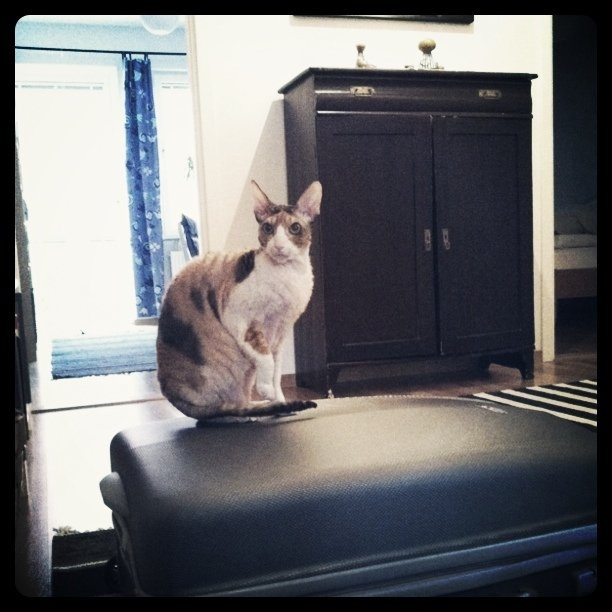
A brown, white and black cat sitting on top of a black suitcase.
A cat sitting on top of a piece of luggage.
Brown and white cat standing on top of a suitcase.
a black and brown cat sitting on the edge of a black suitcase
a cat sitting on a chair in a living room